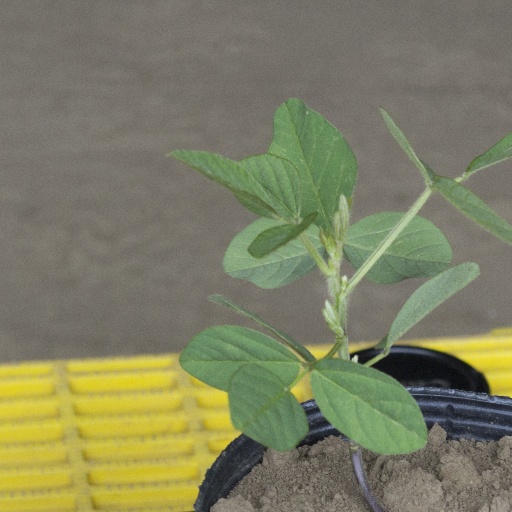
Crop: soybean